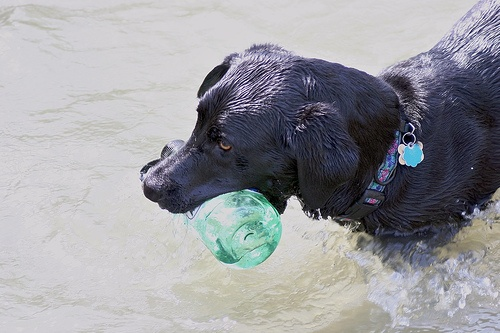
A dog in the water with a bottle in its mouth.
A black dog chest high in water holding a plastic bottle in its mouth
A dog has a plastic bottle in its mouth.
The black dog carries a plastic bottle through the water.
No bottle will float past this rescue dog.